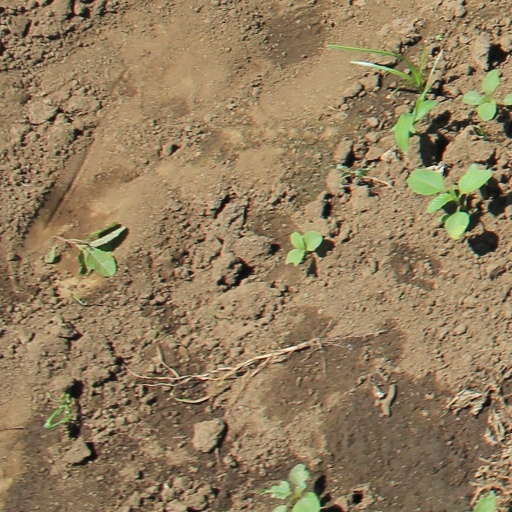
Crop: soybean